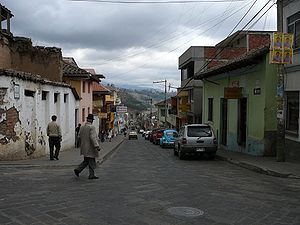
Guaranda
San Pedro de Guaranda
San Pedro de Guaranda er en by i Andesbjergene det centrale Ecuador. Byen er provinshovedsæde for Bolivarprovinsen. Byen har ca. 25.000 indbyggere.